1902 Michigan Wolverines football team

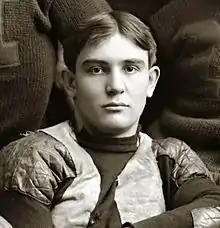
Everett Sweeley was the star of the Iowa game for Michigan, returning a punt 90 yards for a touchdown, kicking 10 extra points and a field goal, and punting for a 50-yard average.

Everett Sweeley was singled out as the star of the Iowa game for Michigan. He converted 10 goals from touchdown, punted for an average of 50 yards, kicked a field goal from the 35-yard line, and returned a punt 90 yards for a touchdown.